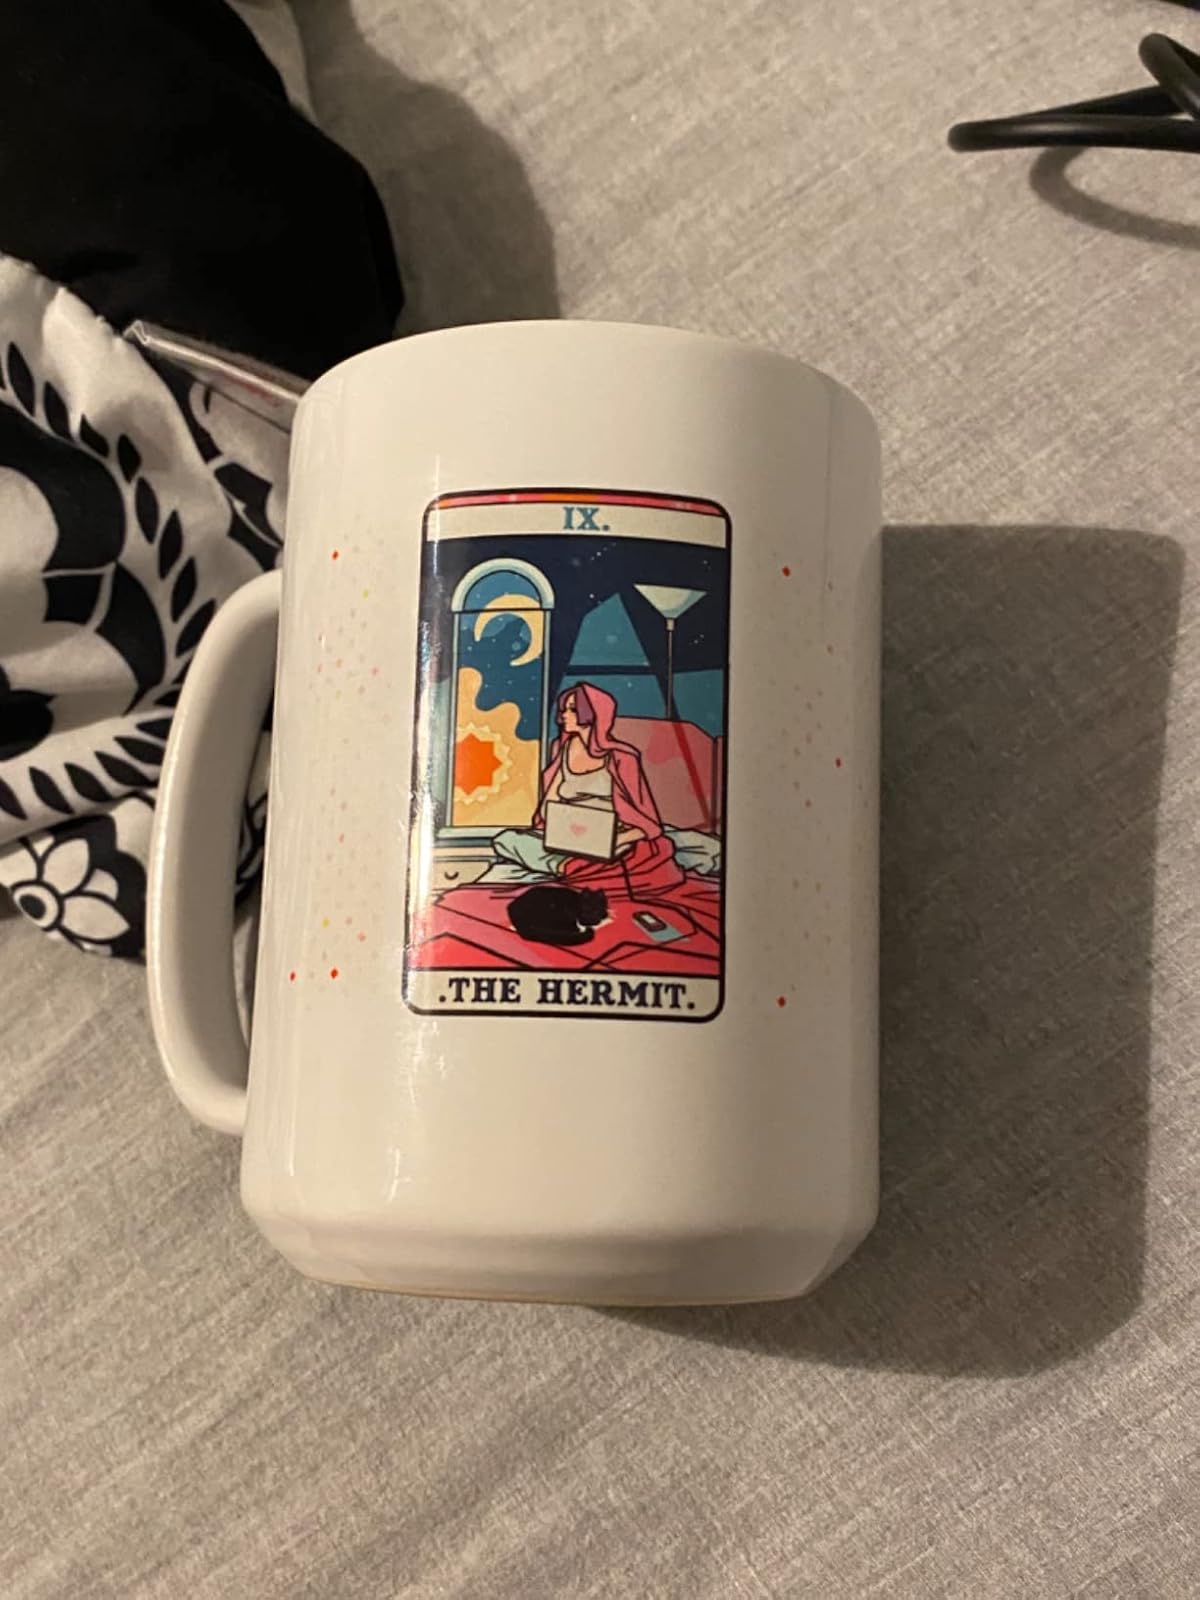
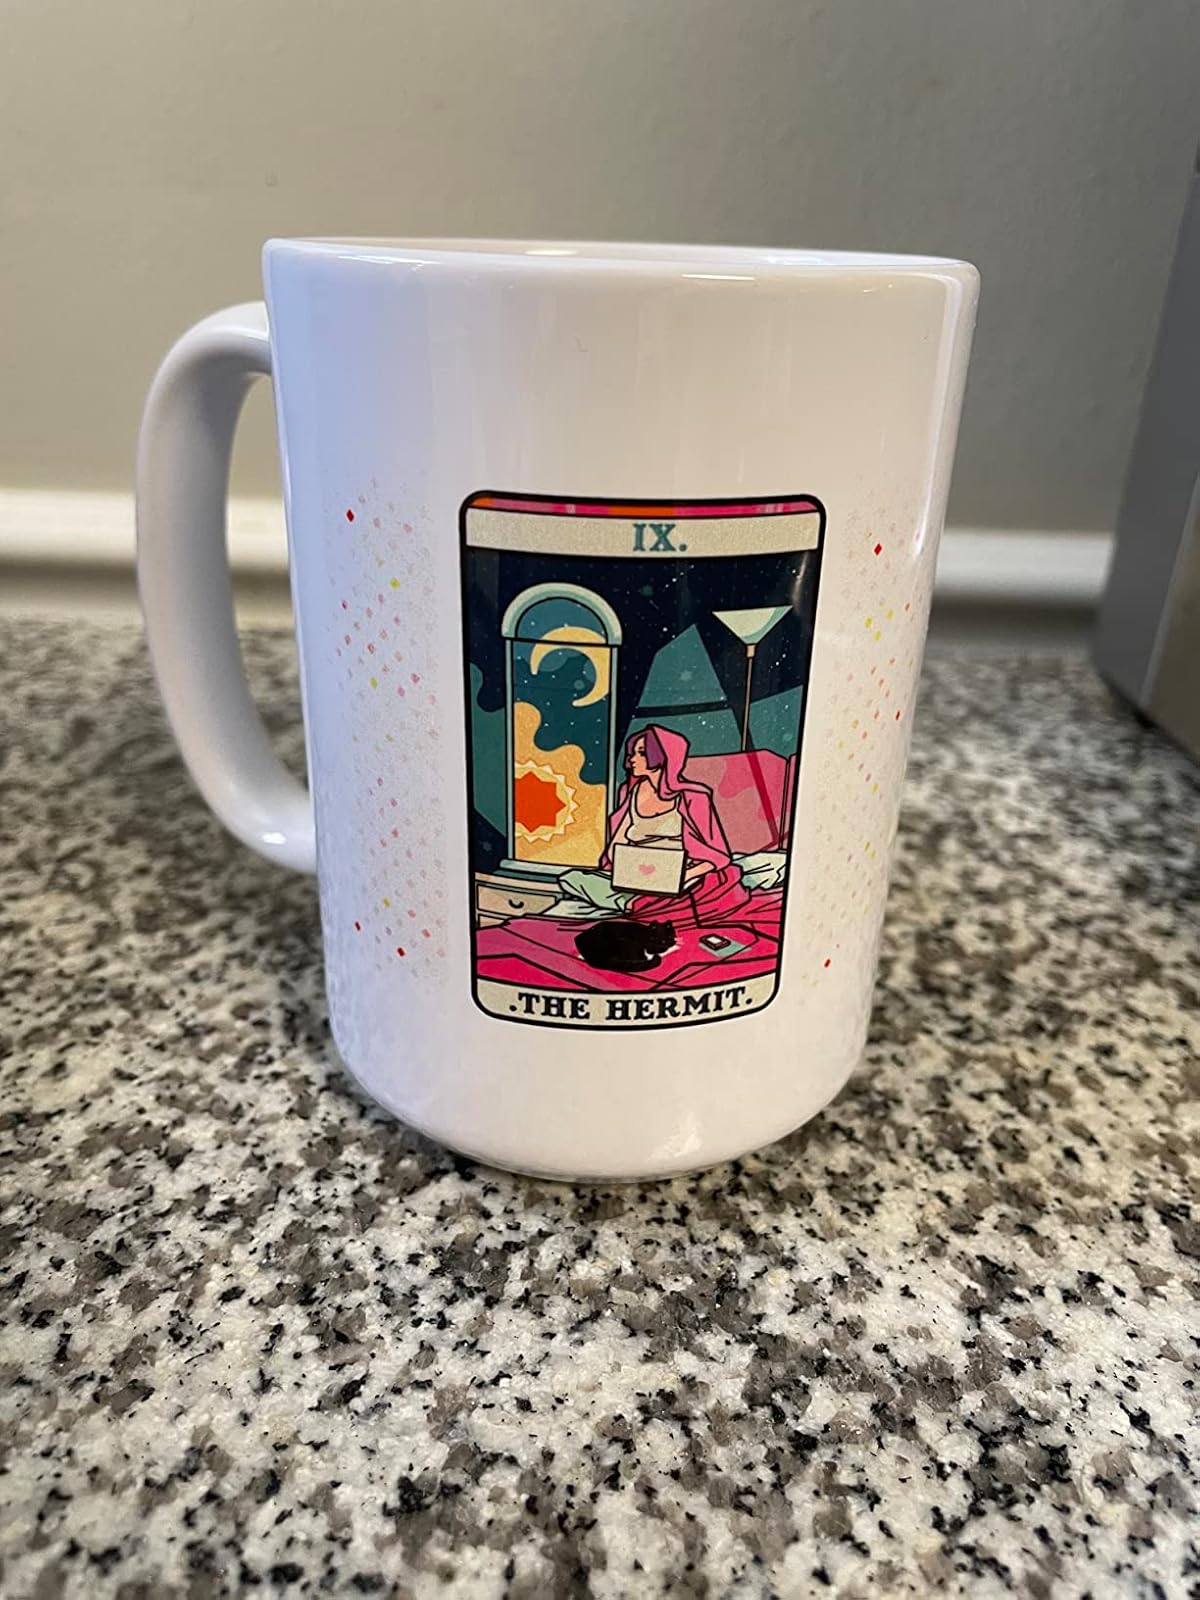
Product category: items_mug
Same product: yes